Rolando Maran

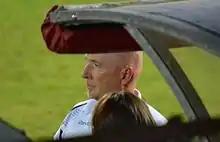
Maran with Chievo in 2015

Rolando Maran (born 14 July 1963) is an Italian football manager.